Charles Egmond d'Arcis

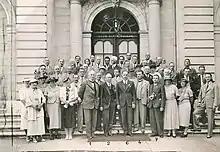
UIAA General Assembly Geneva 1936: 1. Kalbermatten SAC, 2. D'Arcis President. UIAA, 3. Dosio CAI, 4. Siogren Sweden, 5. Lory CAF, 6–8 Goetel, Klemensiewicz, Szatkowski Poland

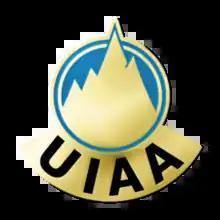
UIAA honorary member medal

Charles Egmond d'Arcis (1887 – 7 December 1971) was a Swiss journalist and alpinist. He was the first president of the International Climbing and Mountaineering Federation (UIAA).